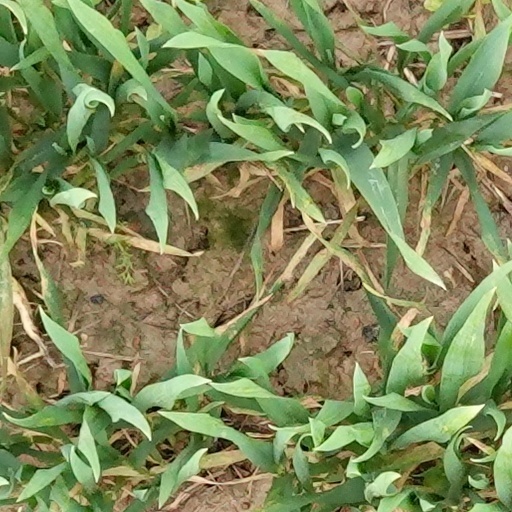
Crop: wheat